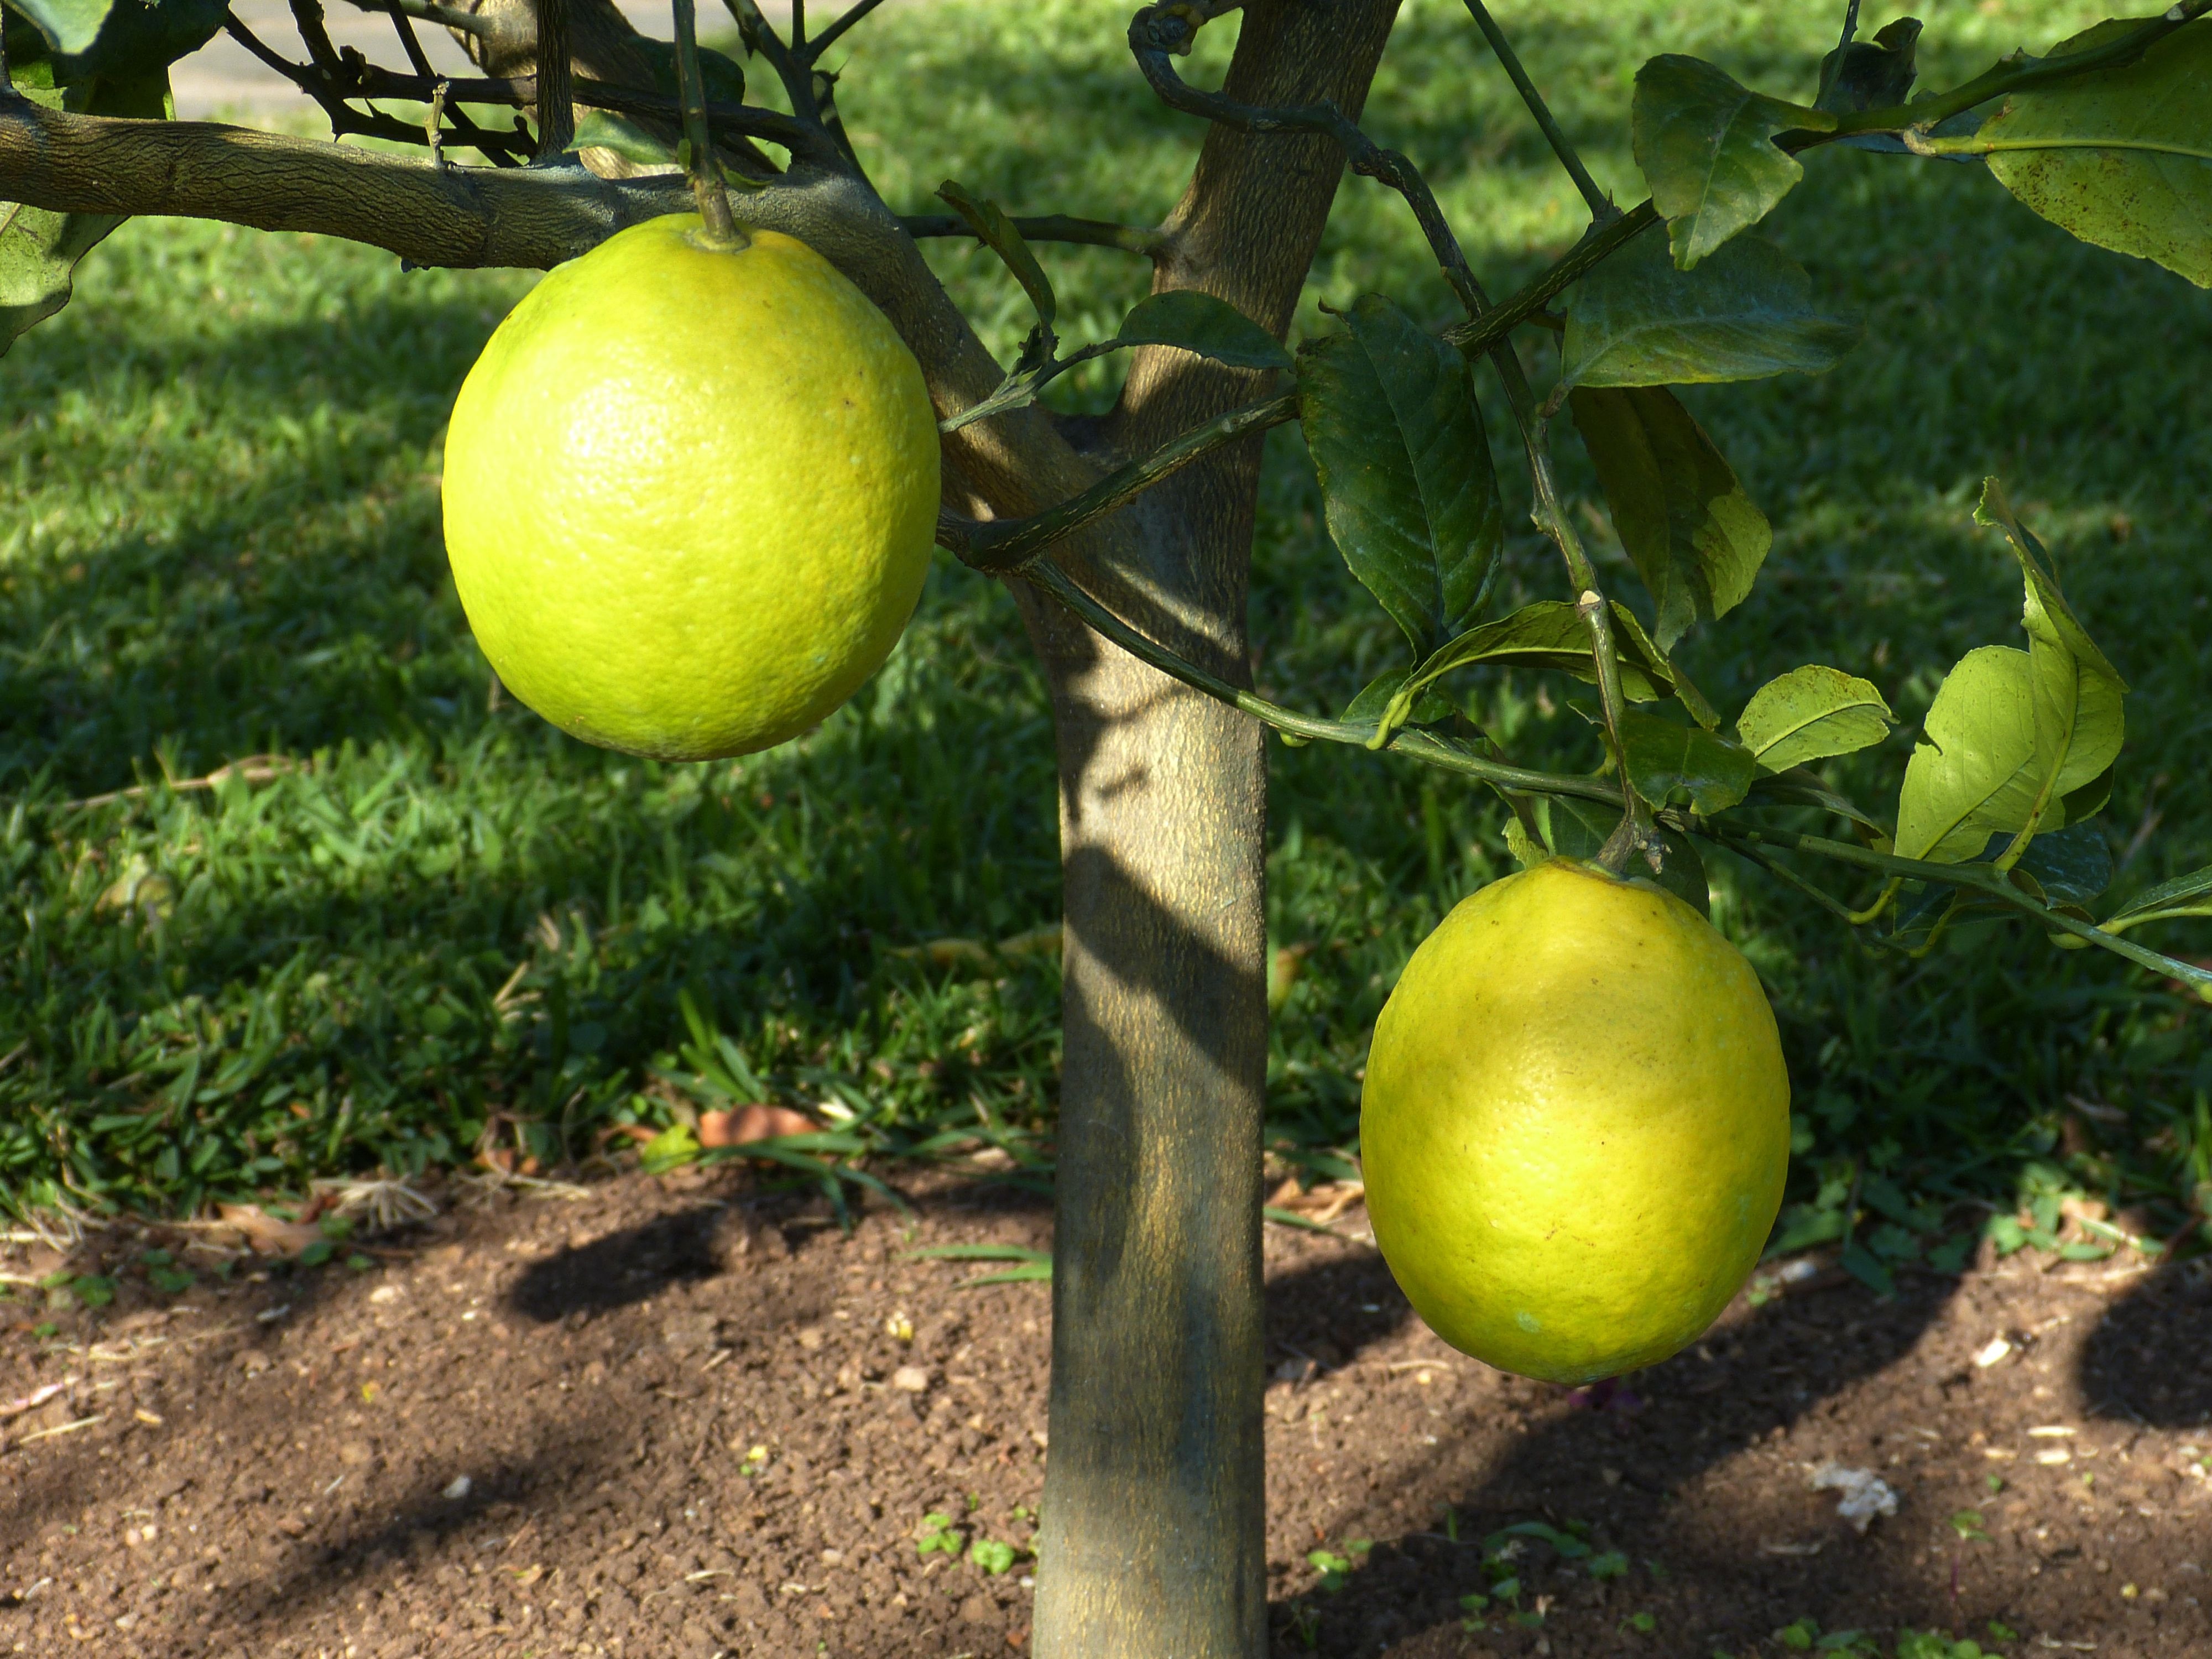
tree, plant, fruit, food, green, harvest, produce, yellow, lemon, gourd, lemon tree, vitamins, citron, citrus, sour, citrus fruits, costa rica, flowering plant, bitter orange, land plant